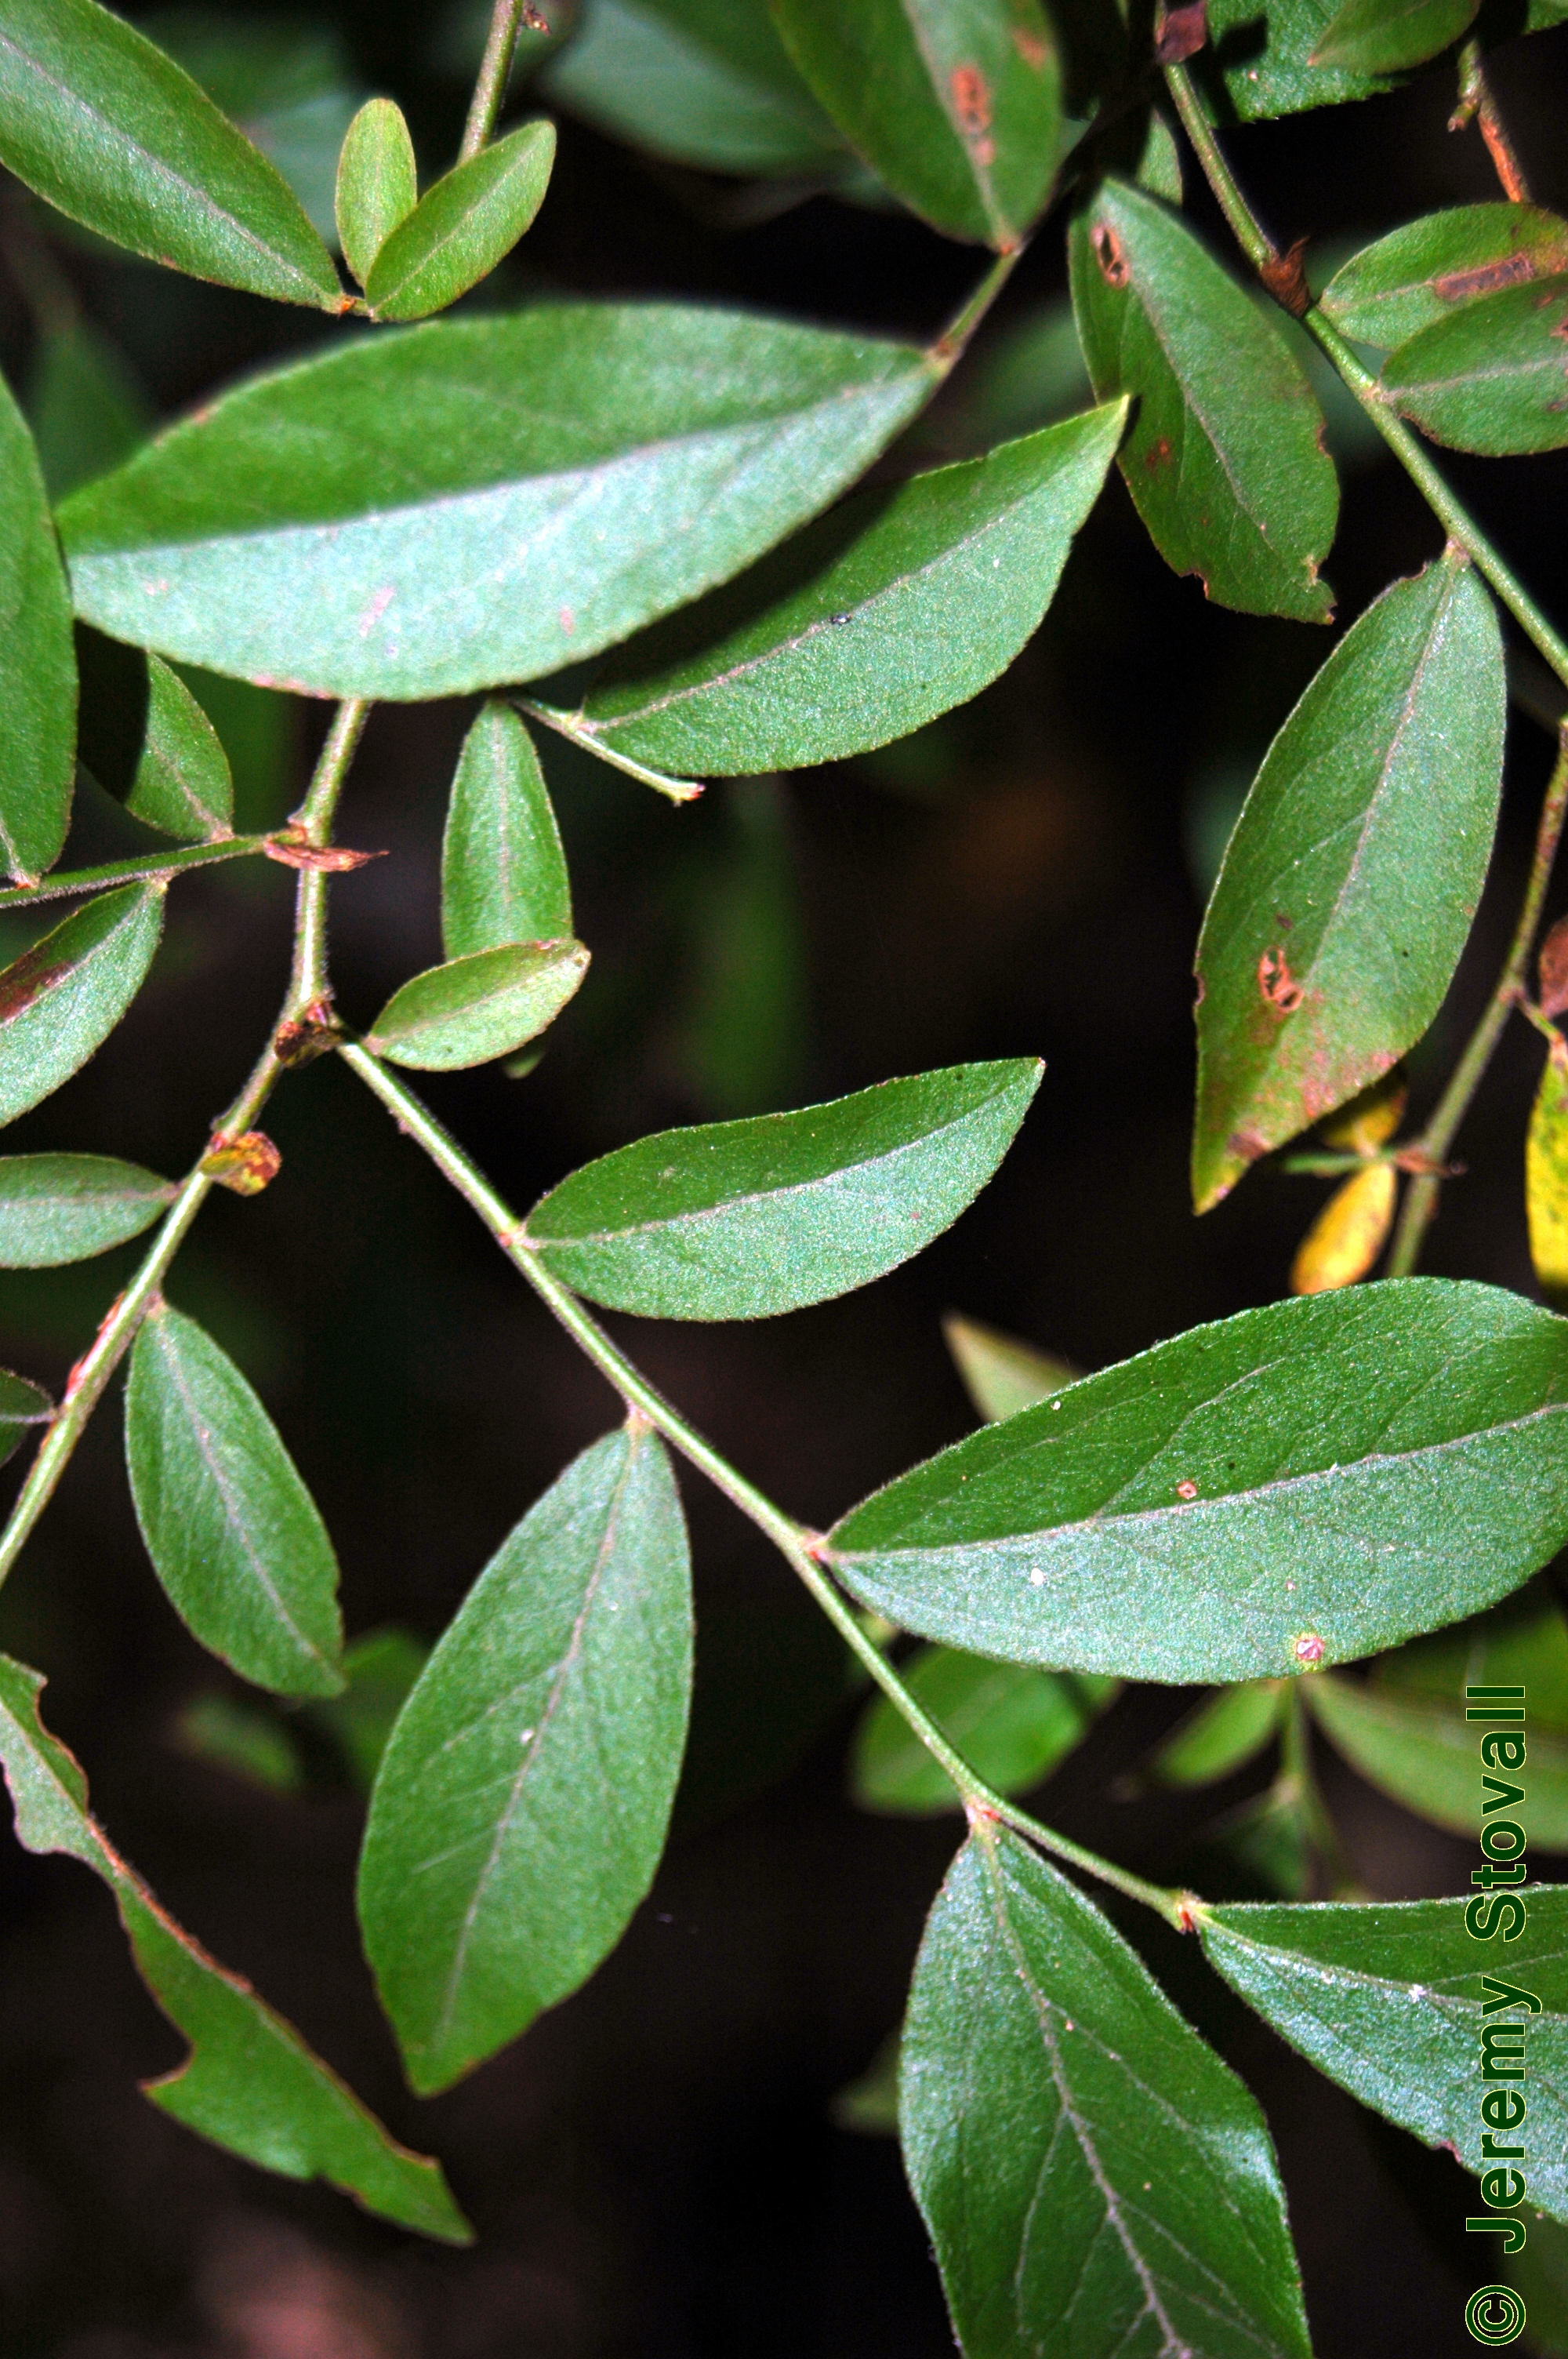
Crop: corn
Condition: blight